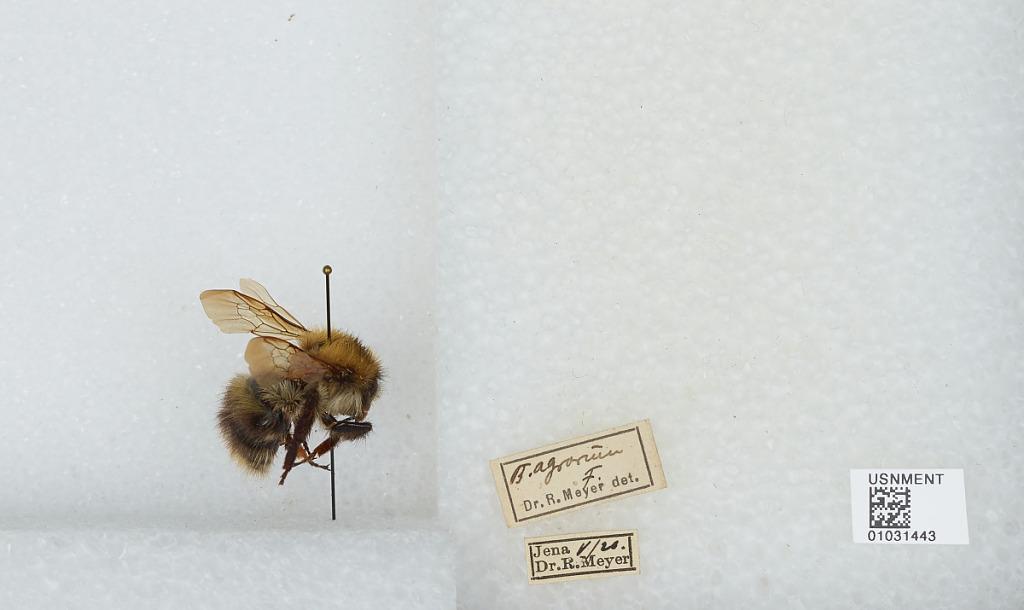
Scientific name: Bombus (Thoracobombus) pascuorum (Scopoli)
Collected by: R. Meyer
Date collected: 1920-5-
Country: Germany
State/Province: Thuringia
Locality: Jena
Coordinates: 50.9287, 11.5882